South Carolina Gamecocks football under Steve Spurrier

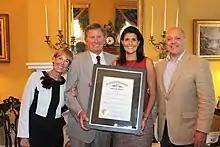
Spurrier receiving the Order of the Palmetto award

Spurrier was ready to retire after the 2014 season. Several factors and people convinced him to return in 2015: athletic director Ray Tanner, his wife Jerri, his sons being on the coaching staff, all of the coaches having at least another year left on their deals, new defensive coordinator Jon Hoke, several junior college players joining the team, the opportunity to win 100 games at two different schools, and thinking that he had a decent team coming back. Spurrier would later say that "we thought we could scrap out eight wins or something like that."